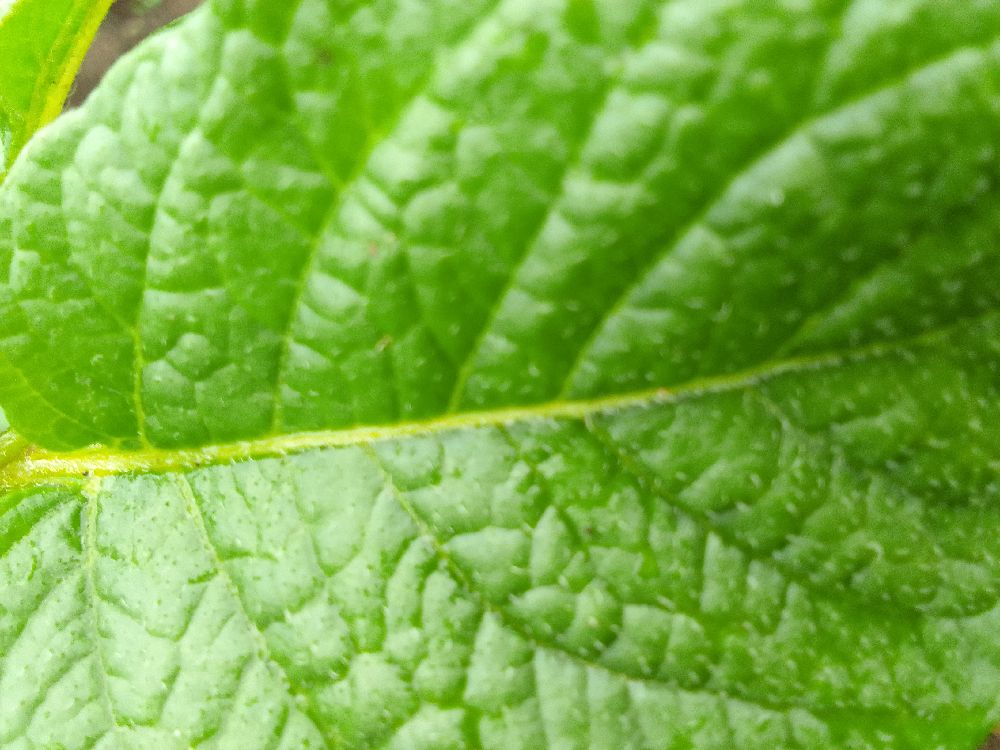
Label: Healthy